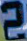
Number: 2